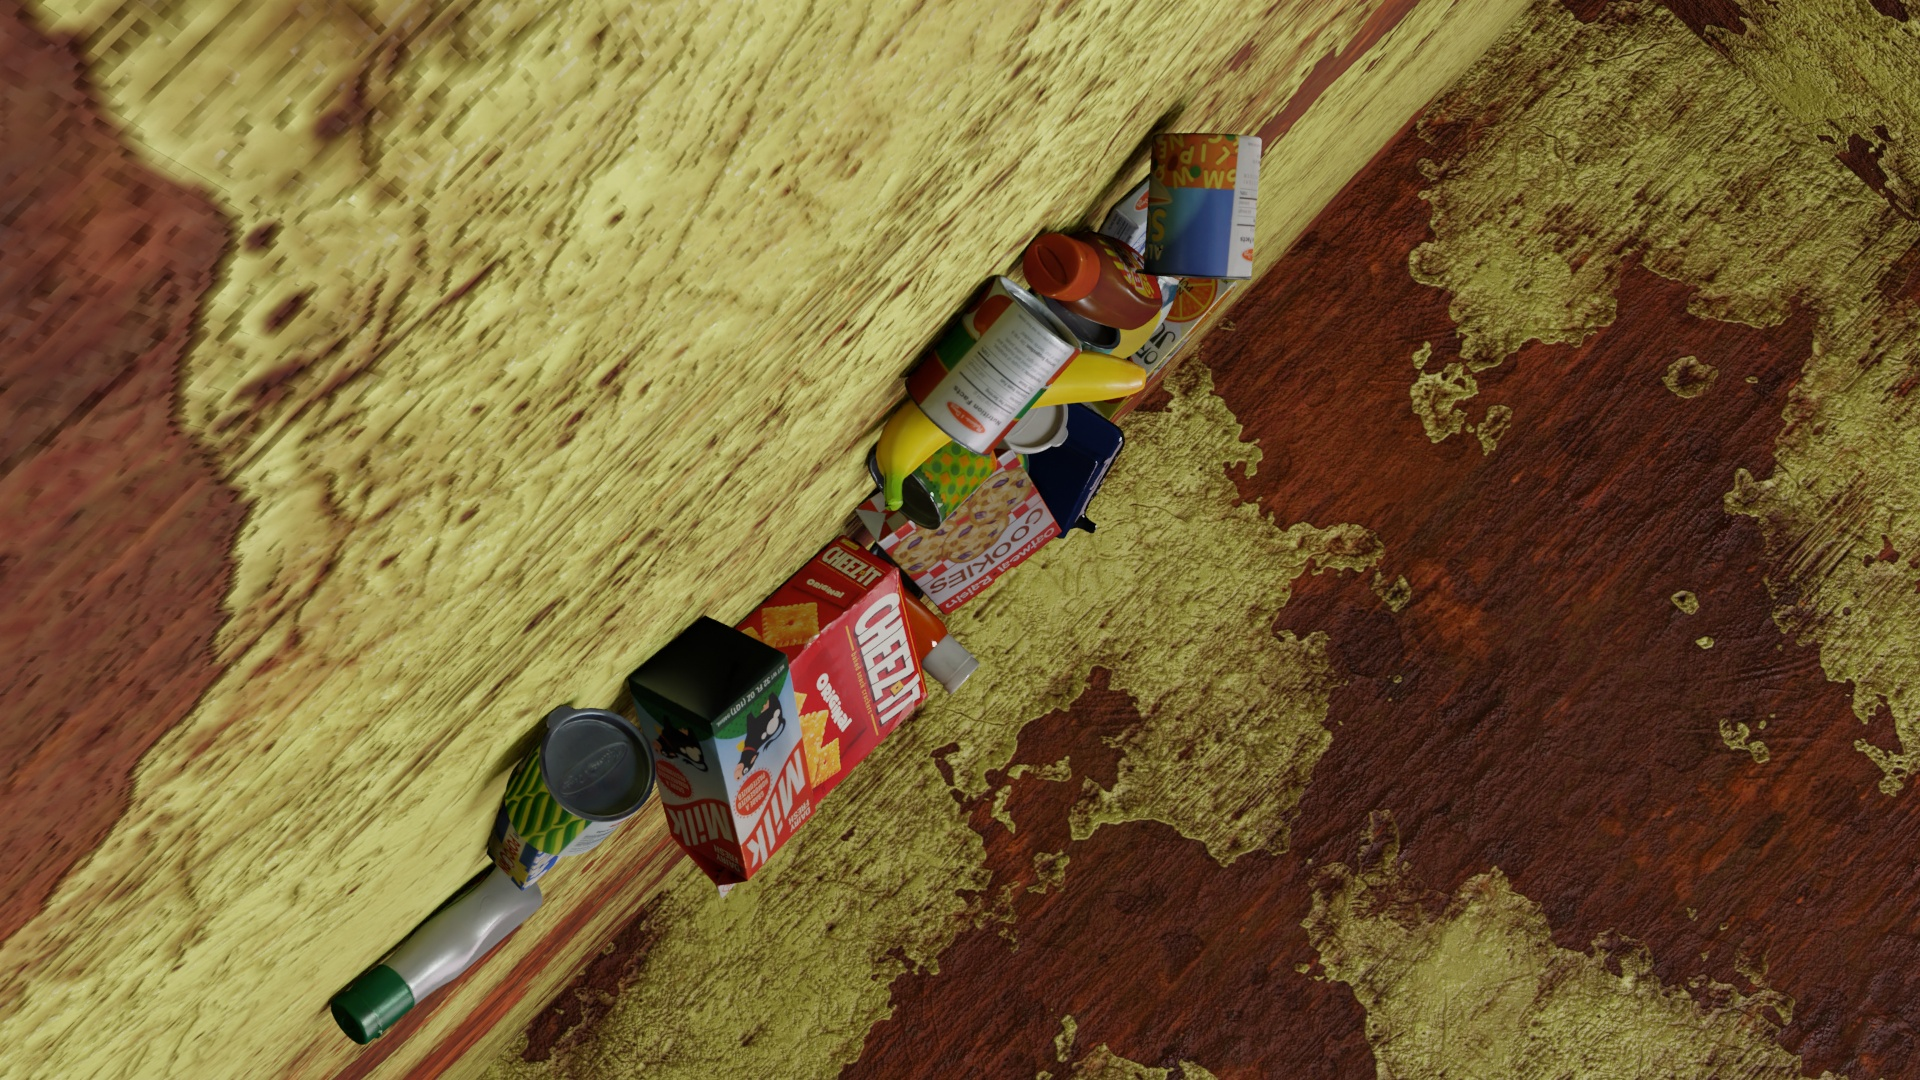
Question:
What are the eight normalized (x, y) image coordinates between 0 and 1 of the cuboid corners for the can of peas and carrots with the vibrant green polka dot label? Your answer should be a list of normalized (x, y) image coordinates between 0 and 1 with bottom face first then top face, all counter-clockwise.
Answer: [(0.525521, 0.45), (0.509896, 0.378704), (0.473958, 0.352778), (0.490625, 0.422222), (0.495312, 0.502778), (0.477604, 0.432407), (0.442188, 0.402778), (0.460938, 0.472222)]